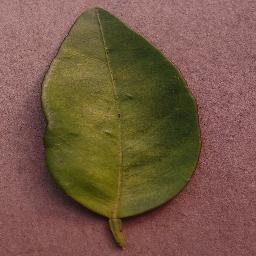
Label: Orange___Haunglongbing_(Citrus_greening)